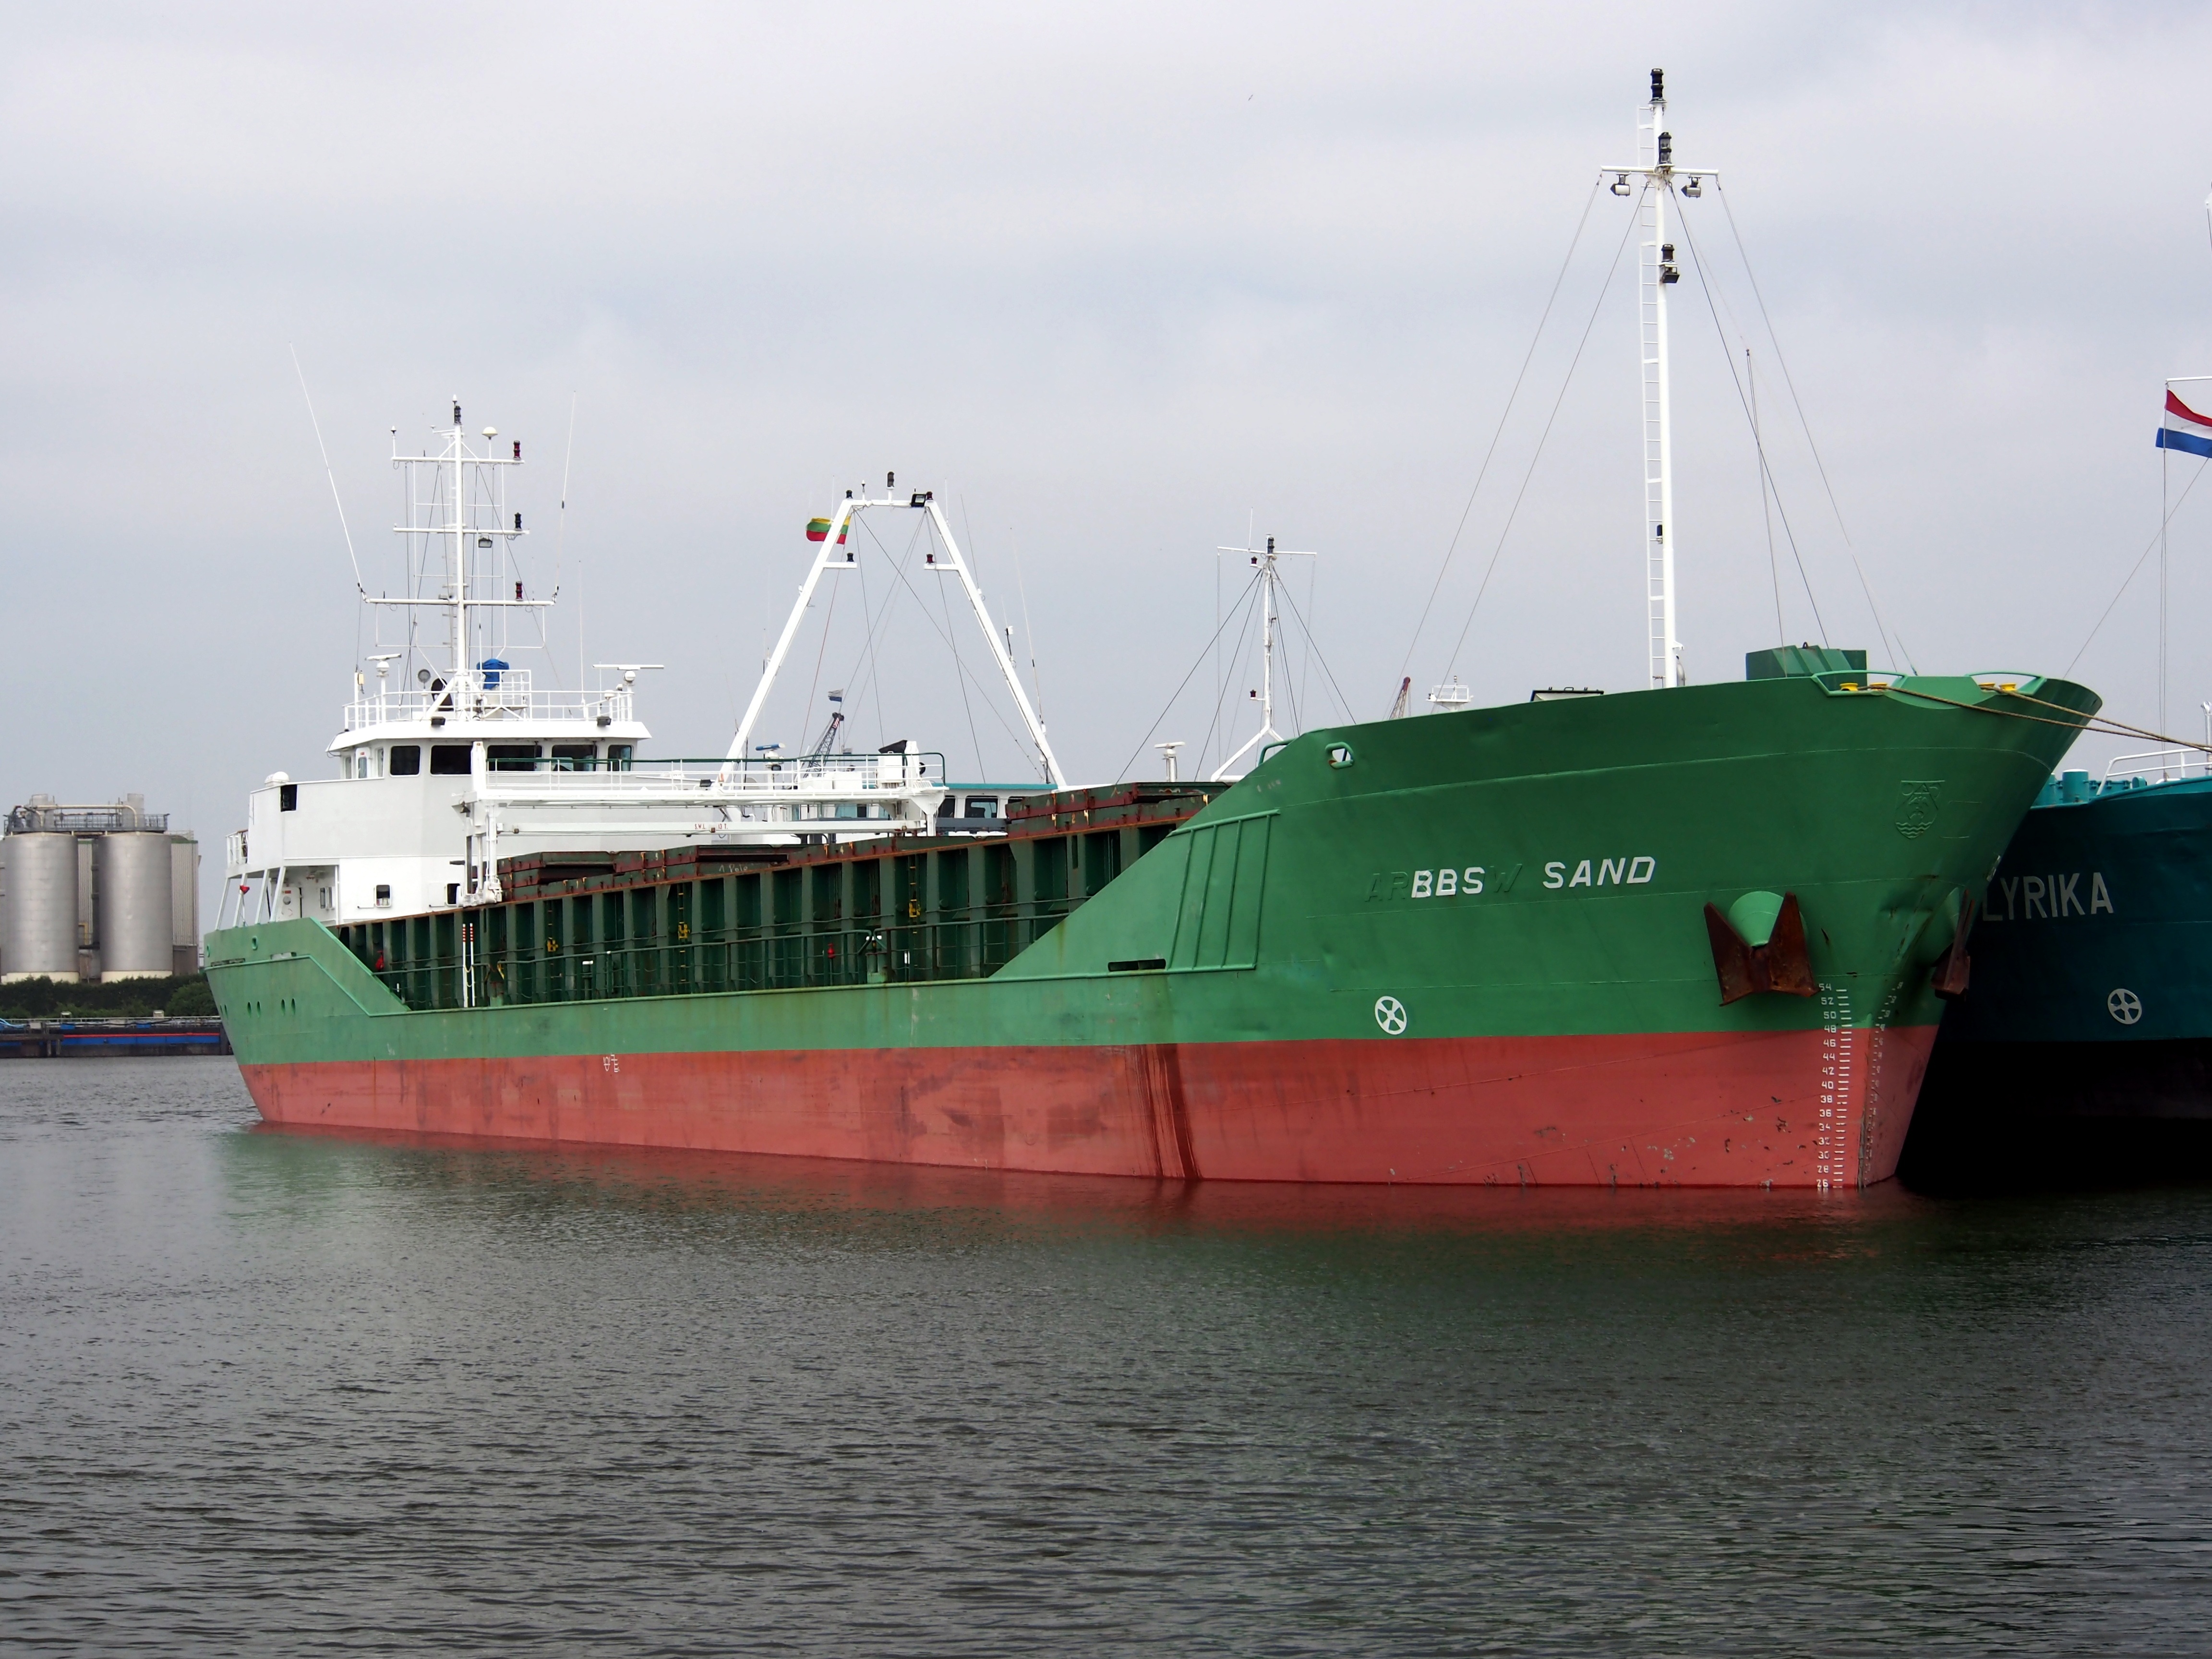
sea, sand, boat, ship, vehicle, harbor, port, cargo ship, ferry, amsterdam, channel, freighter, shipping, watercraft, bbs, container ship, fishing vessel, motor ship, callsign, freight transport, oil tanker, tank ship, bulk carrier, fishing trawler, research vessel, roll on roll off, pdio